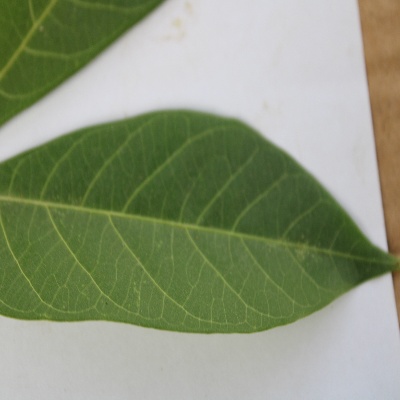
Crop: Cassava
Condition: healthy